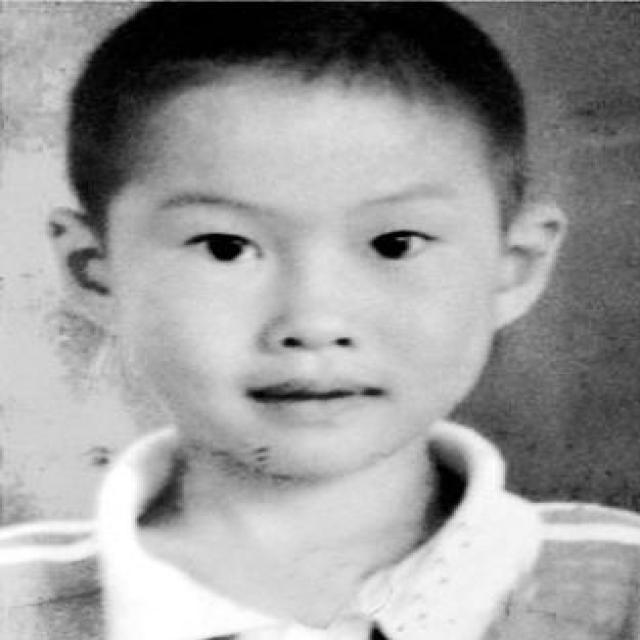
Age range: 0-12